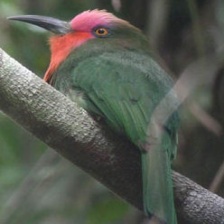
Species: RED BEARDED BEE EATER
Scientific name: NYCTYORNIS AMICTUS
ImageNet parent category: bee_eater